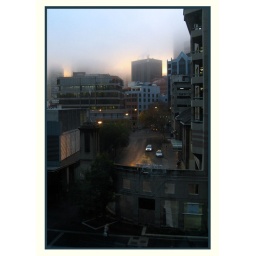
A fog bound city. Early morning, looking across Sydney's Chinatown from my office window in Ultimo.